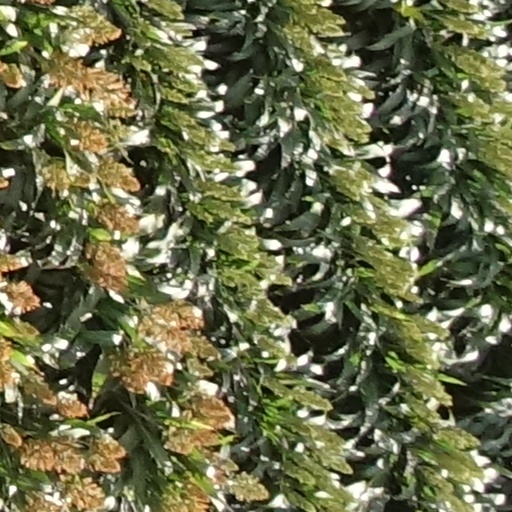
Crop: sorghum